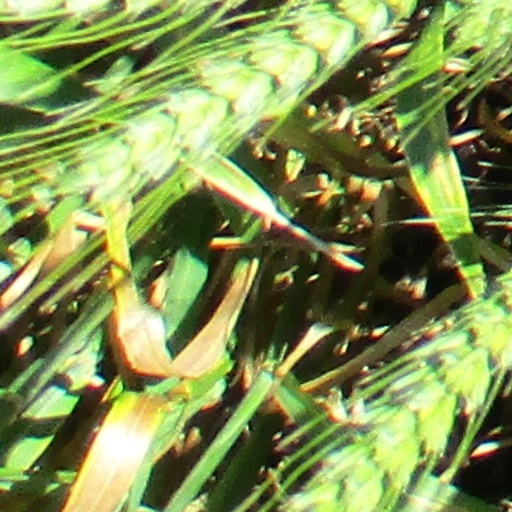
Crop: wheat